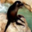
Label: seal